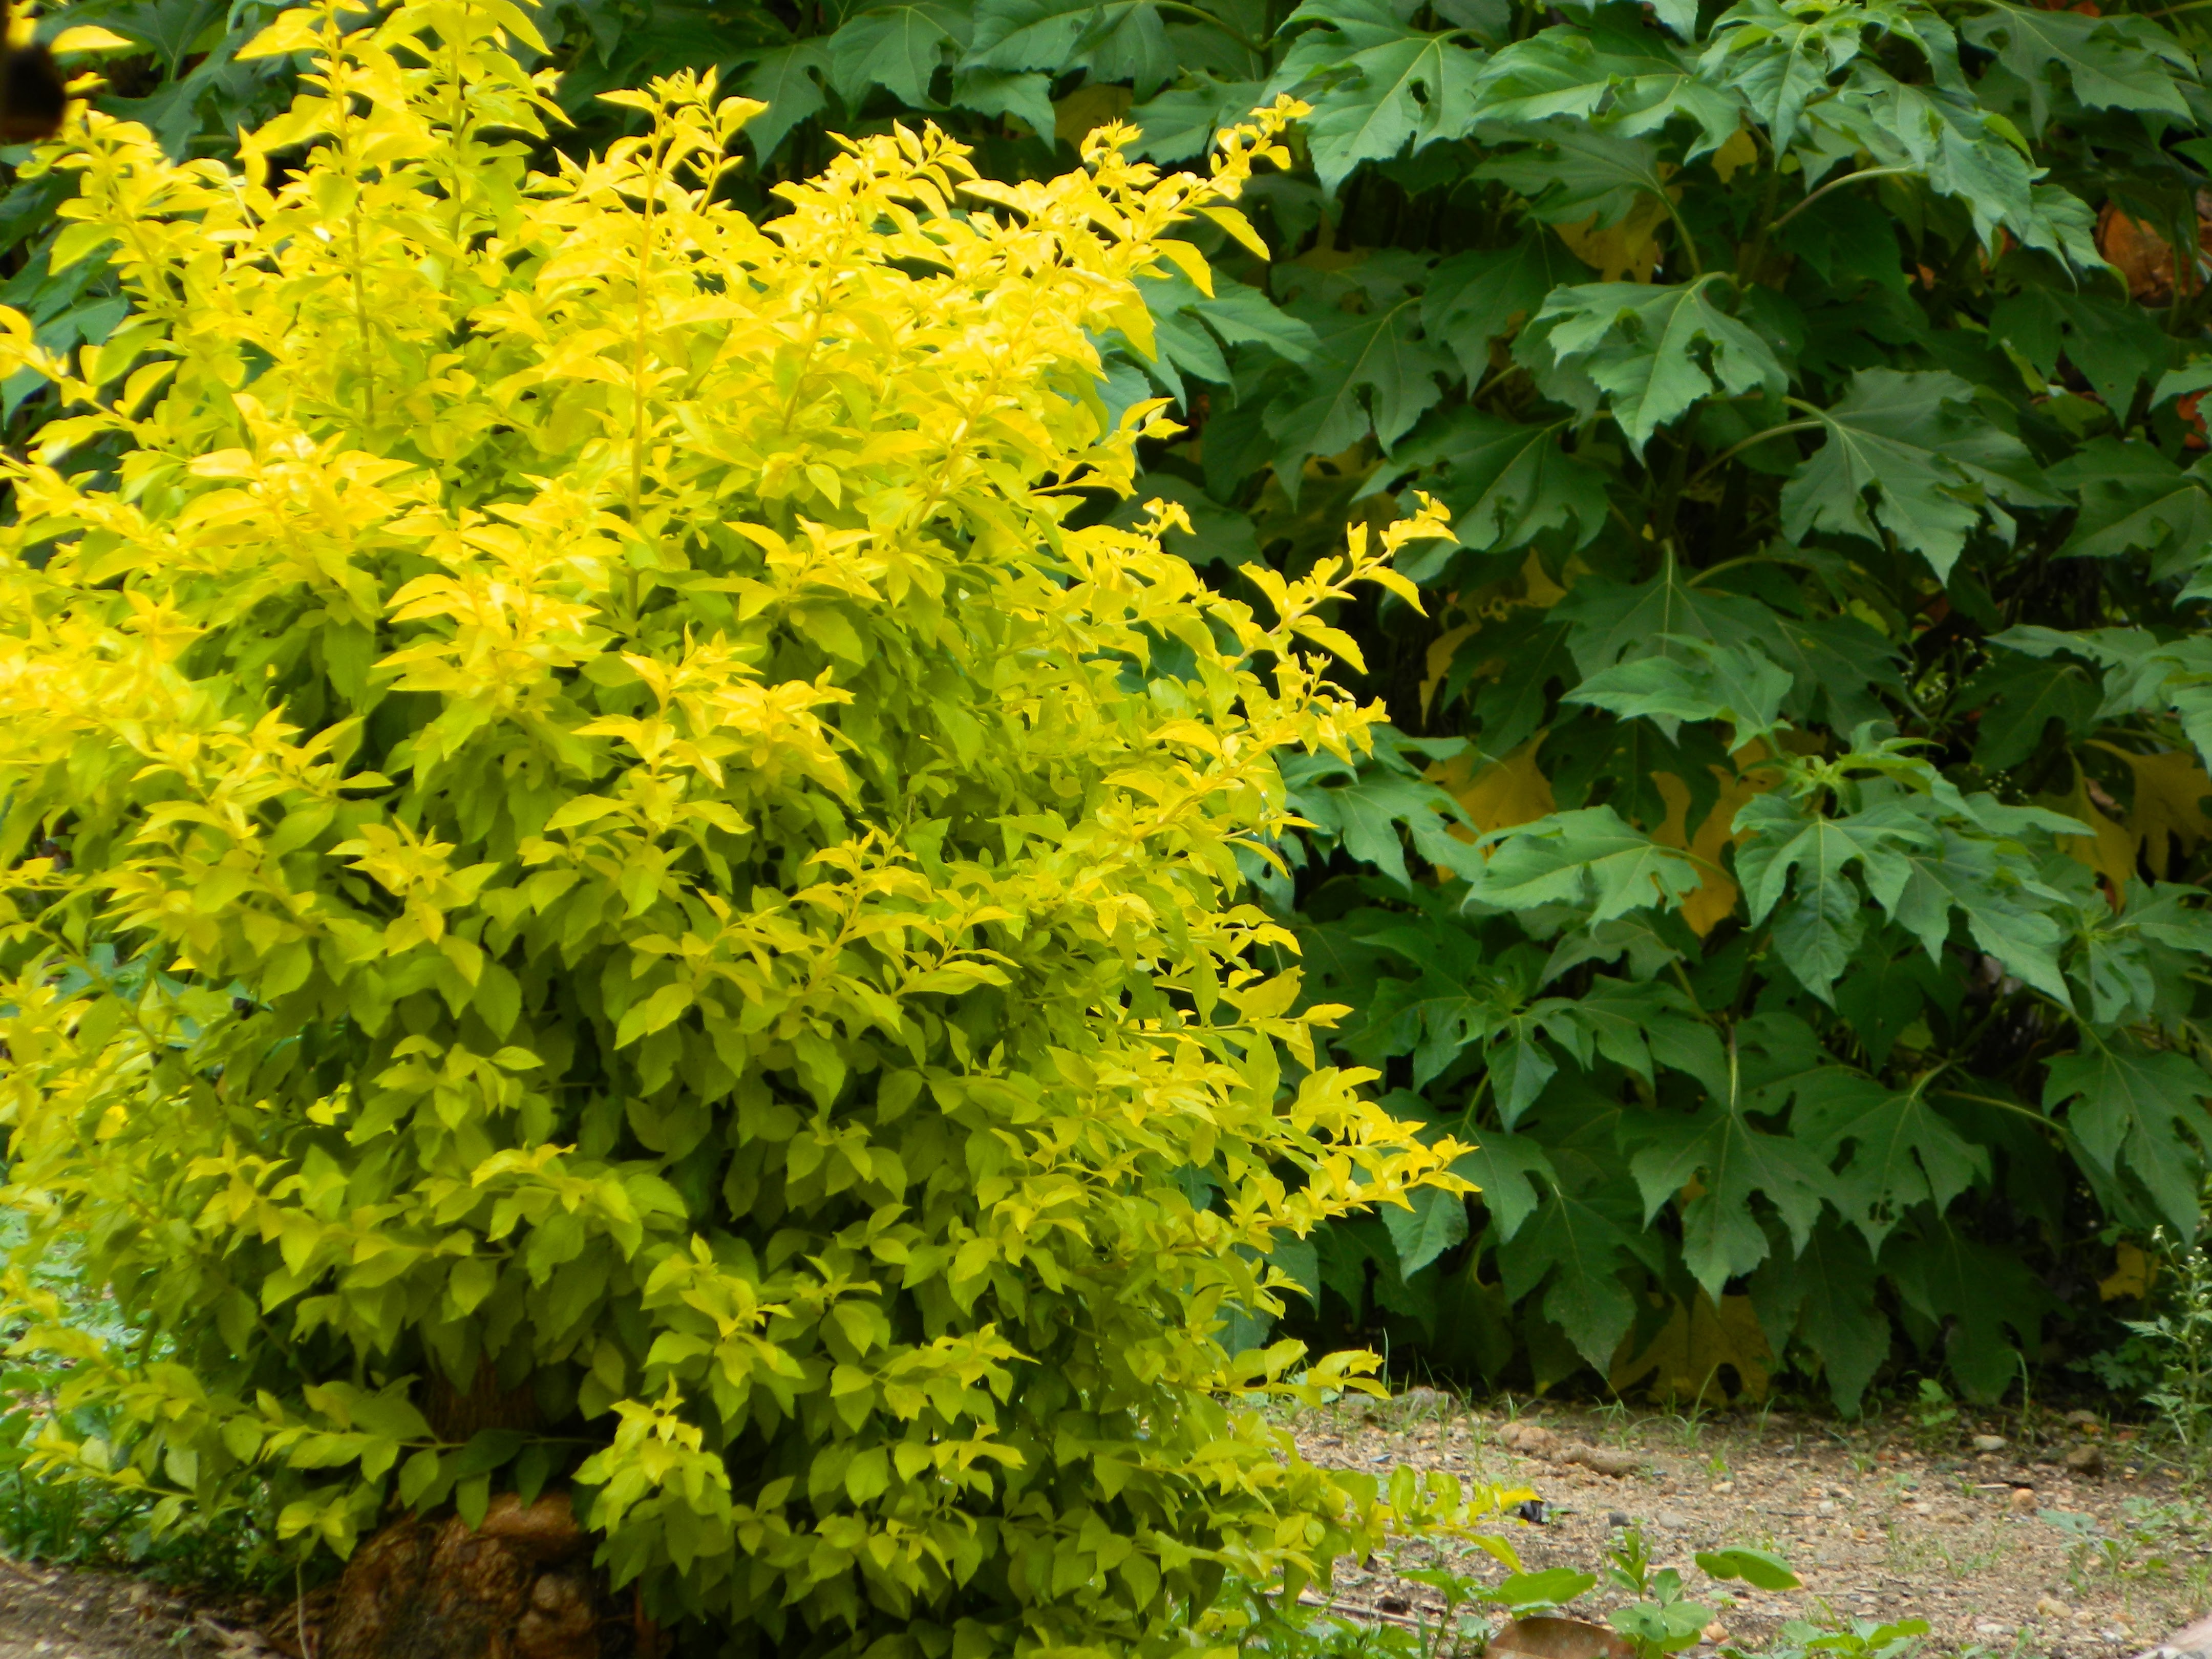
flores, plant, yellow, leaf, flora, tree, flower, shrub, grass, groundcover, subshrub, evergreen, annual plant, garden